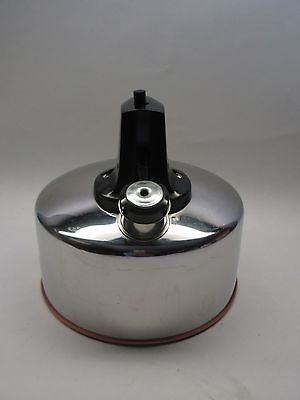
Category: kettle